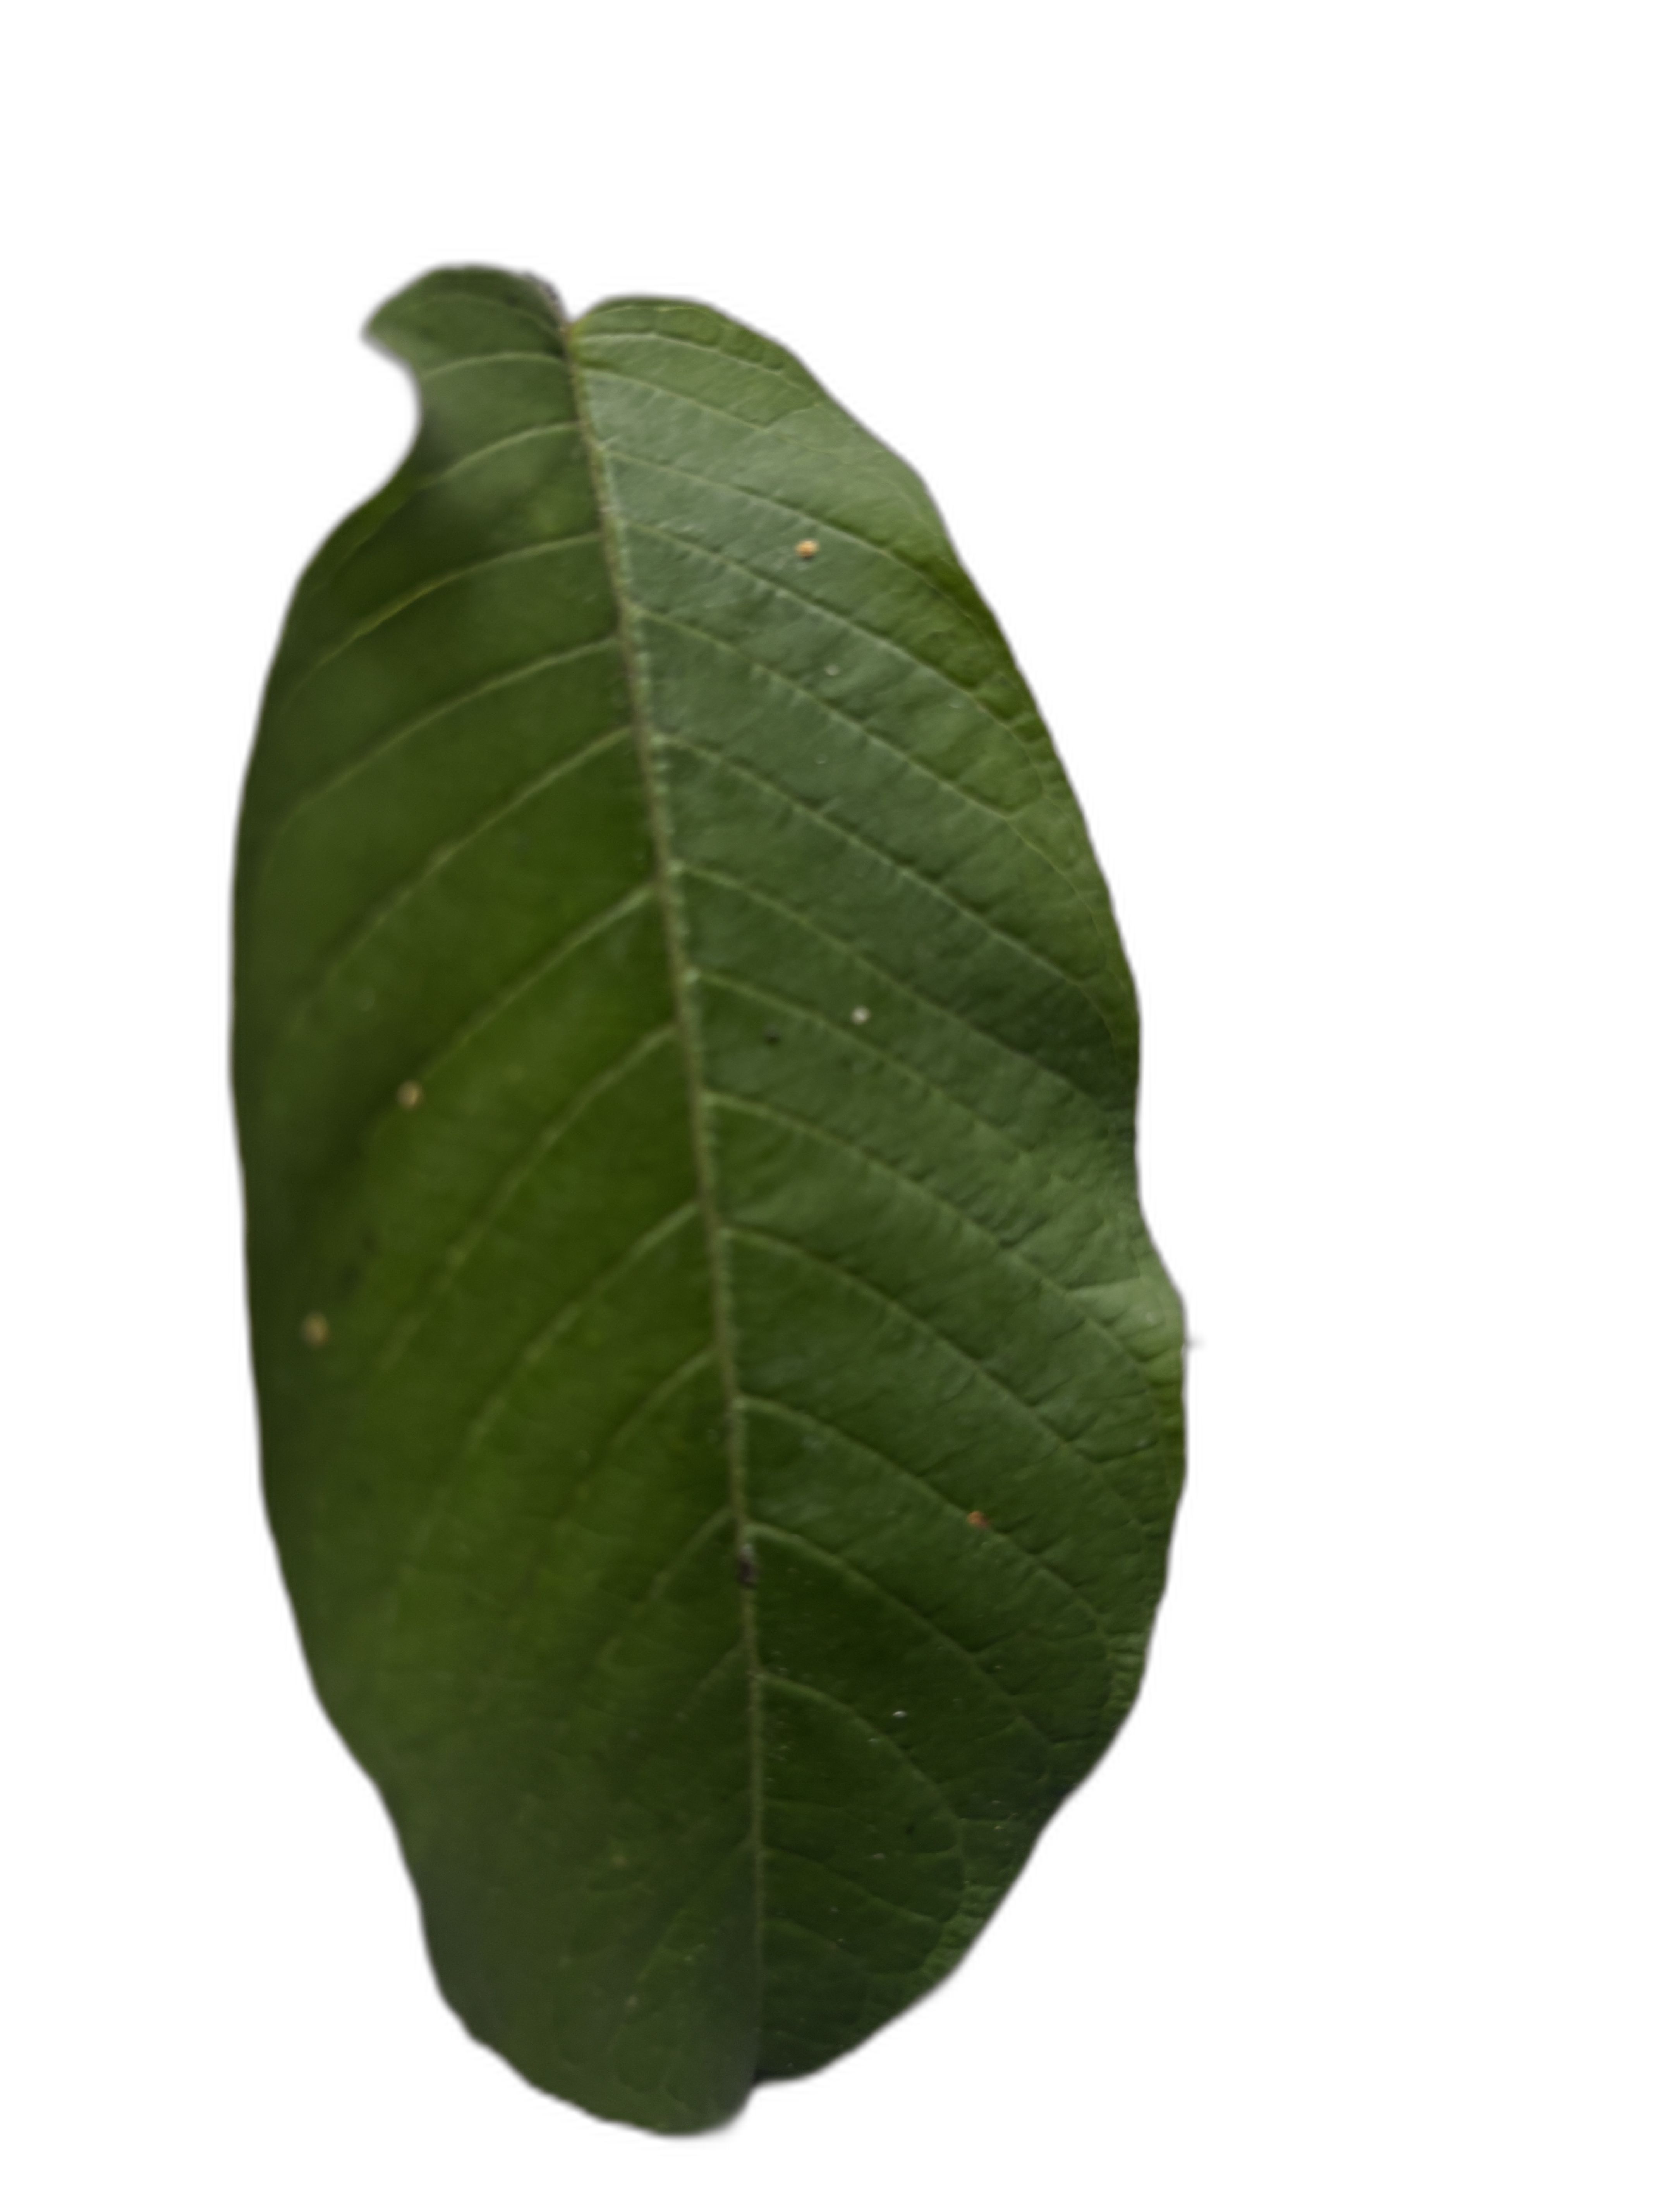
Plant part: leaf
Disease: Healthy